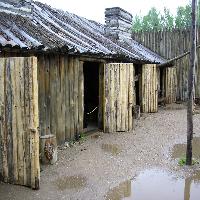
Weather: cloudy or overcast